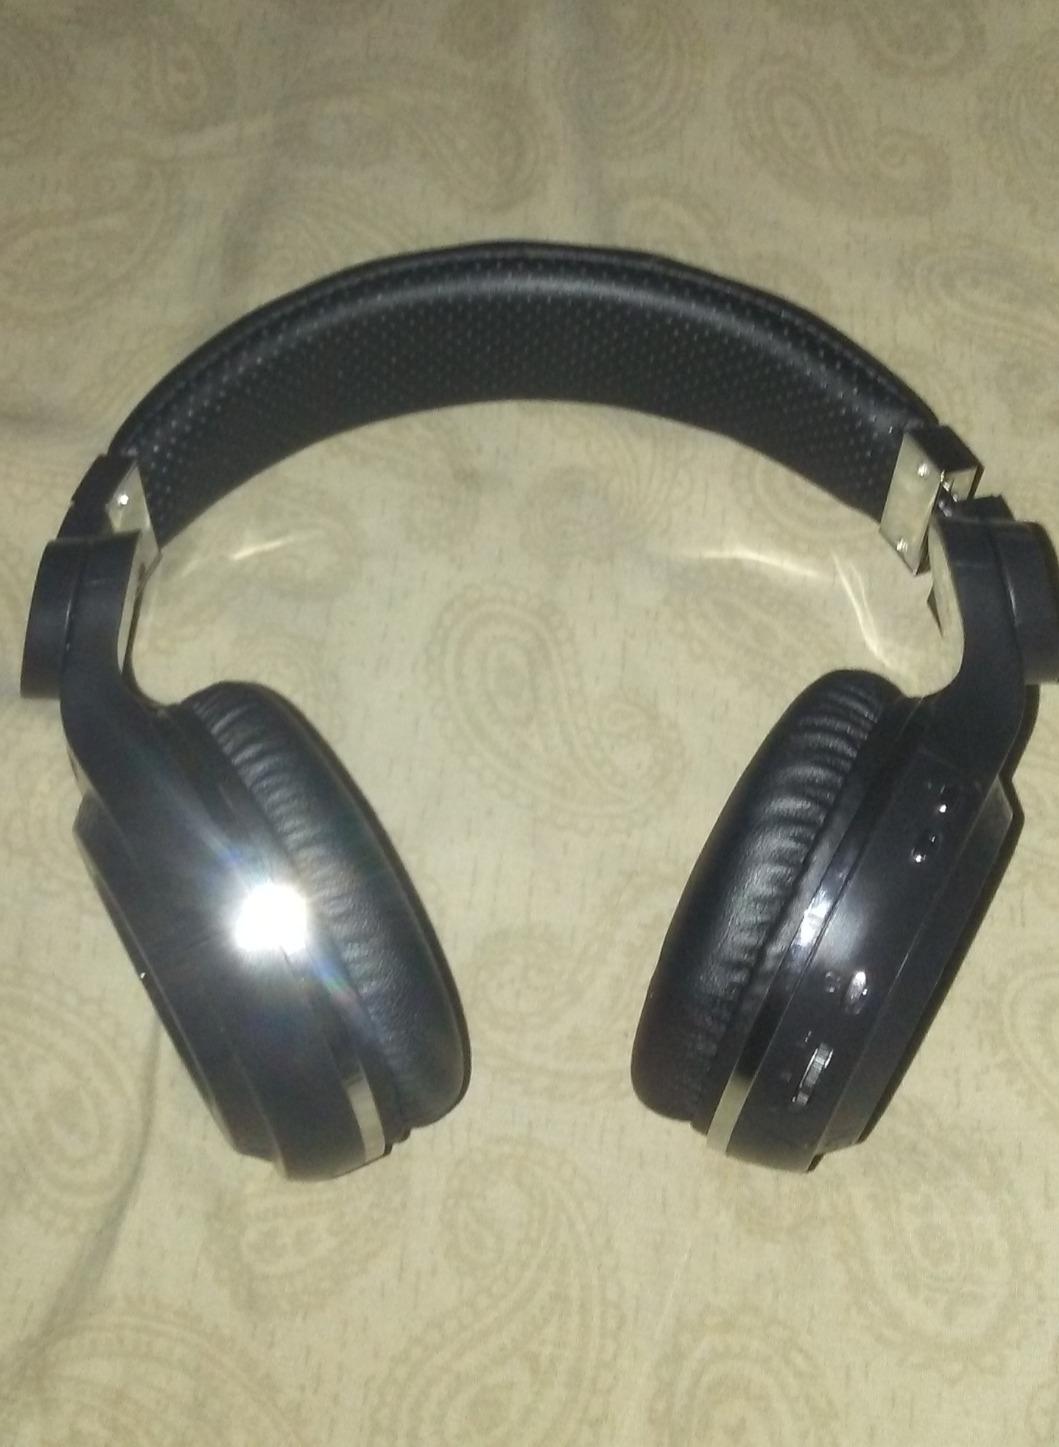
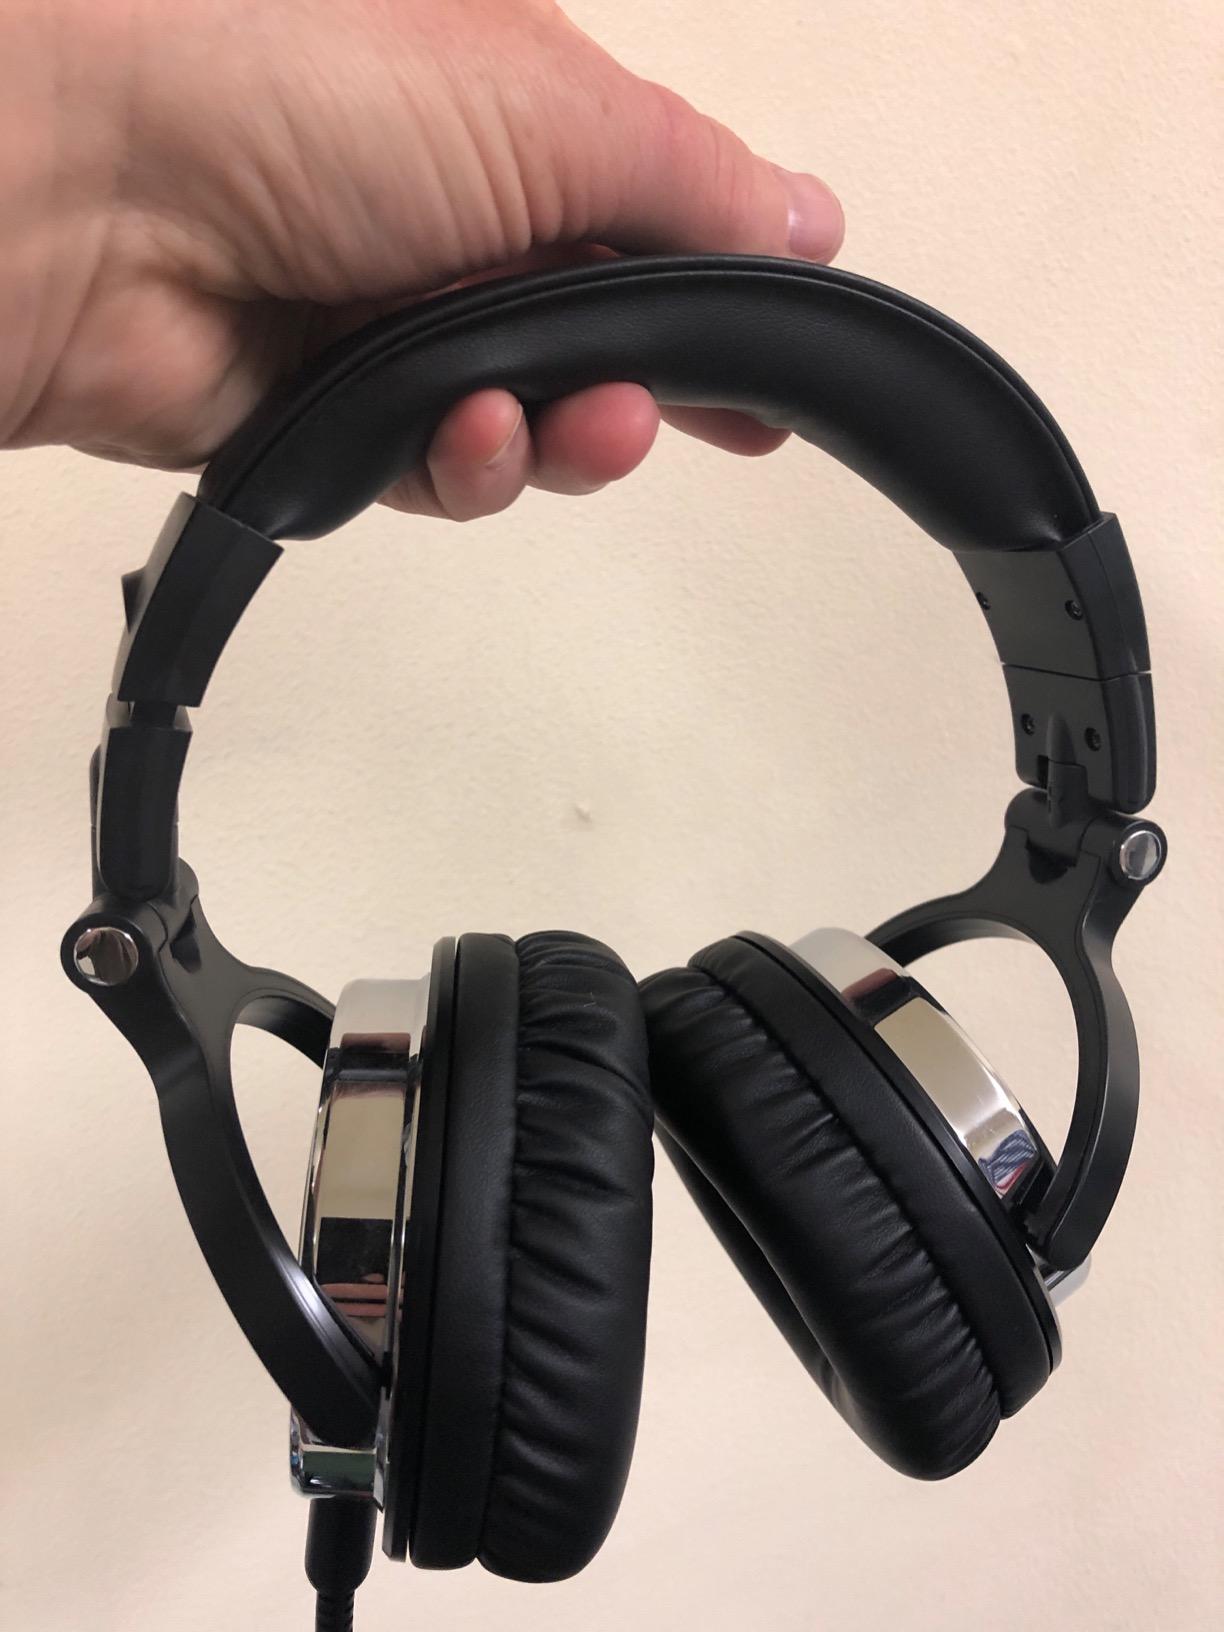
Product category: headphones
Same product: no